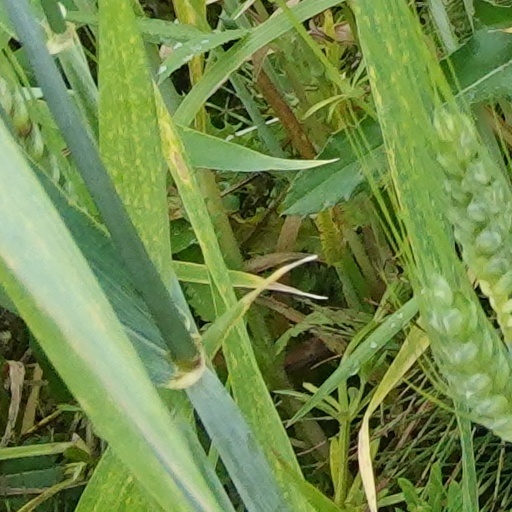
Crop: wheat